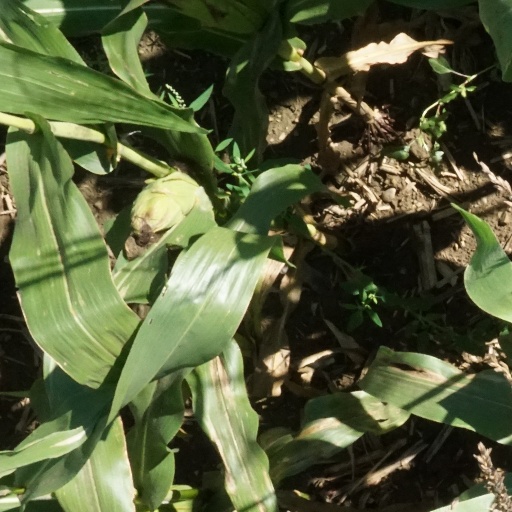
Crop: maize; corn